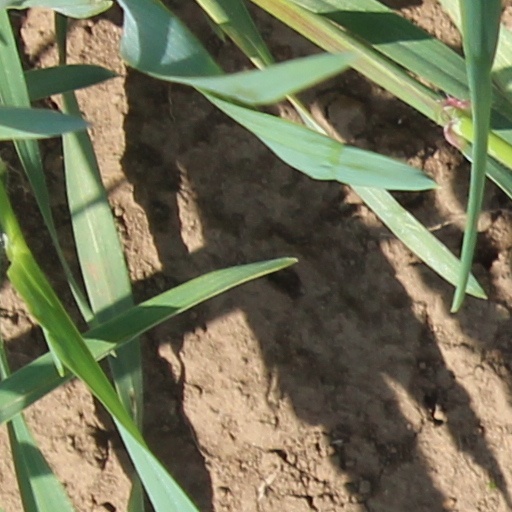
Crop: wheat